Steamboat

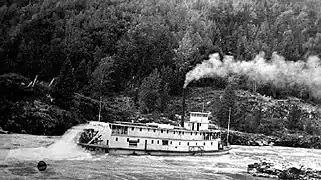
S.S. "Inlander" on the Skeena River at Kitselas Canyon, 1911

At the same time, the expanding steamboat traffic had severe adverse environmental effects, in the Middle Mississippi Valley especially, between St. Louis and the river's confluence with the Ohio. The steamboats consumed much wood for fuel, and the river floodplain and banks became deforested. This led to instability in the banks, addition of silt to the water, making the river both shallower and hence wider and causing unpredictable, lateral movement of the river channel across the wide, ten-mile floodplain, endangering navigation. Boats designated as snagpullers to keep the channels free had crews that sometimes cut remaining large trees or more back from the banks, exacerbating the problems. In the 19th century, the flooding of the Mississippi became a more severe problem than when the floodplain was filled with trees and brush.